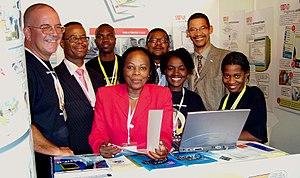
Libertina Inaviposa Amathila est une femme politique et une médecin namibienne. Elle a participé à la lutte pour l'indépendance, a été une des premières femmes ministres de ce pays et a été la vice-première Ministre de la Namibie, de 2005 à 2010.